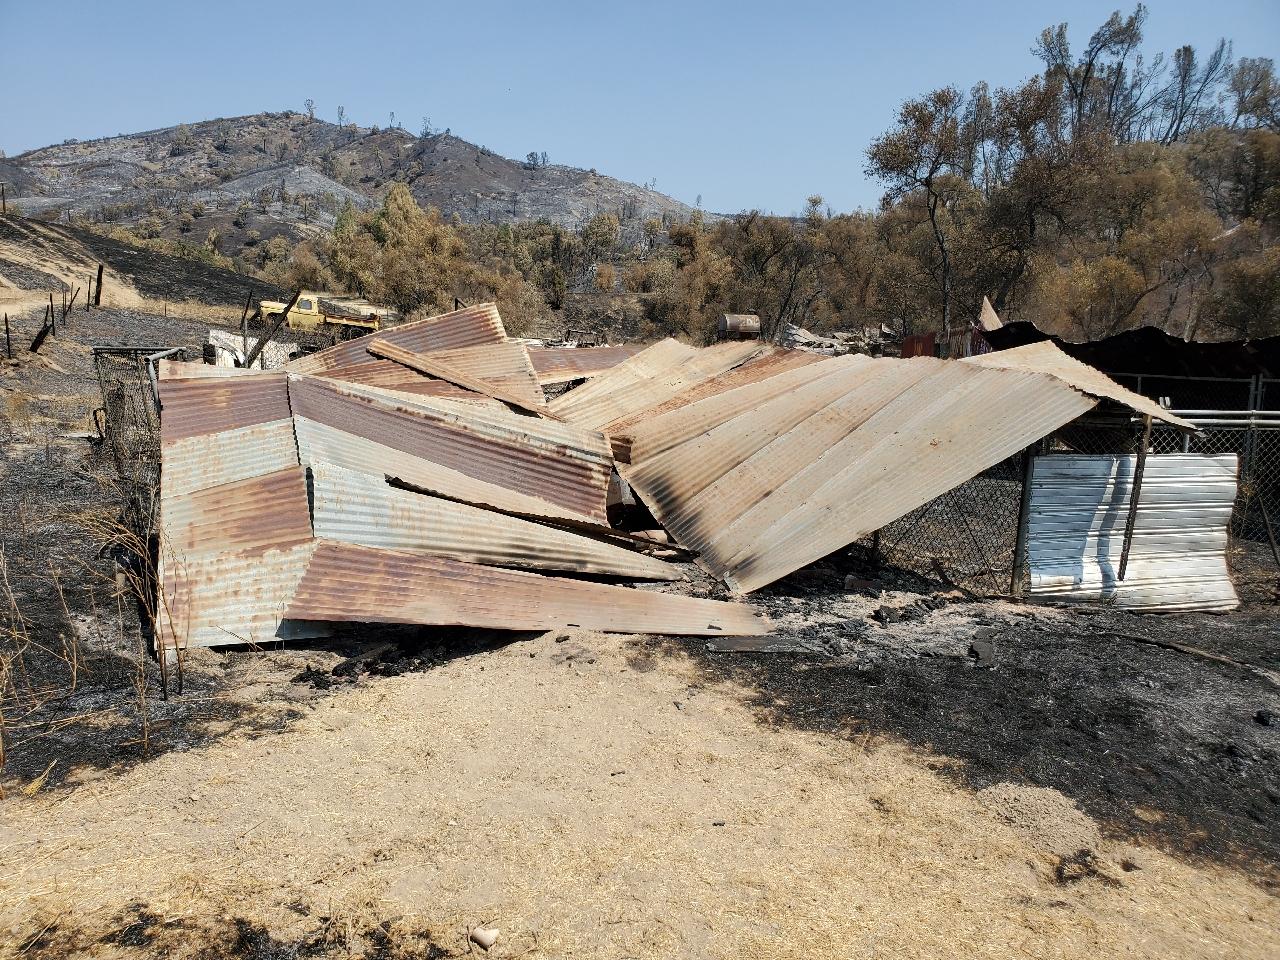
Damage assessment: destroyed